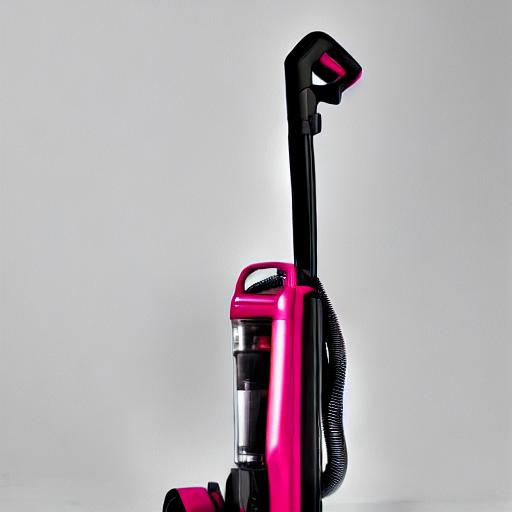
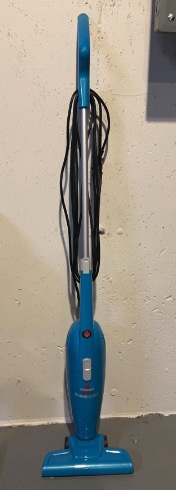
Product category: items_vacuum
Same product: no